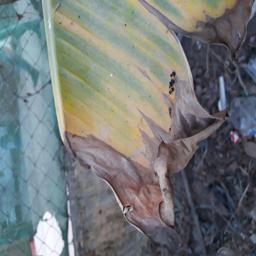
Label: POTASSIUM DEFICIENCY